Jacksonville Skyway

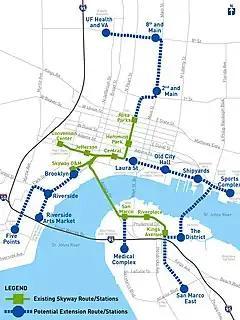
Ultimate Urban Circulator (U2C) Proposed Map

In December 2016 preference was given for replacement of the monorail by shared autonomous vehicles that would see vehicles run on the elevated route currently used by the monorail but also continue on an extended network at street level. The system would have some similarity to personal rapid transit or group rapid transit except at ground level it will either run in mixed traffic or its lanes will have grade crossings with other traffic.